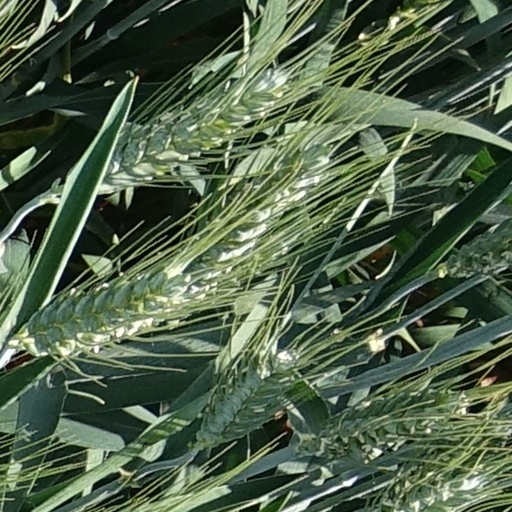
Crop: wheat